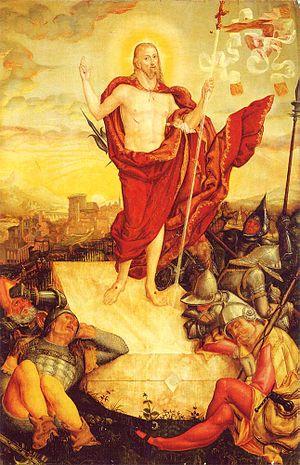
Le calcul de la date de Pâques permet de déterminer le jour de Pâques et donc celui des célébrations qui s'y réfèrent. La définition précise du jour de Pâques fut établie en 325 par le concile de Nicée. Les Pères du concile réunis par l'empereur Constantin la fixèrent ainsi :